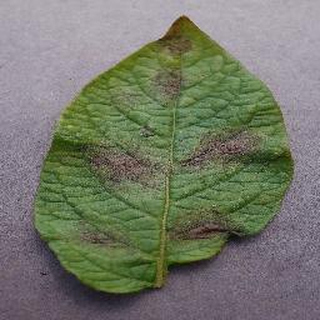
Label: potato_late_blight